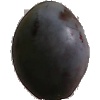
Label: Plum 3